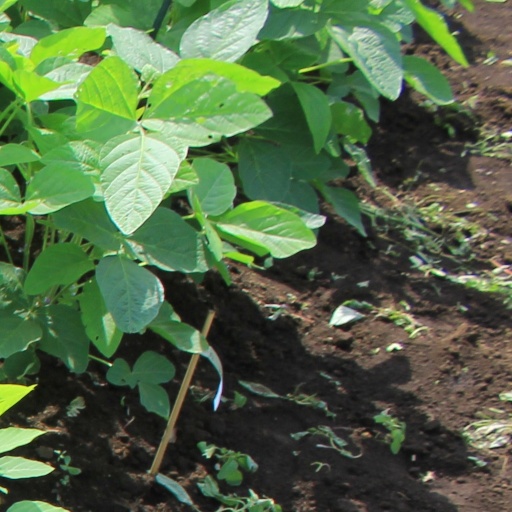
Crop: soybean